Jason Bradbury

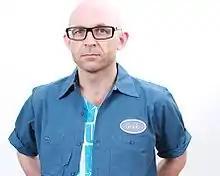
Bradbury in 2009

Bradbury's first ever television show was a cable show called "Tellywest", where he worked alongside Sacha Baron Cohen. He has also hosted shows on "Bravo (UK TV channel)" including "Mercenaries" in 2001/2002 (later repeated on the Virgin Channel some years later), and also on Trouble TV including "T Spot", "Trouble @ Breakfast", "Jason on Your Doorstop" and "Trouble Radio". He was also a presenter for BBC Knowledge's "Front Room".